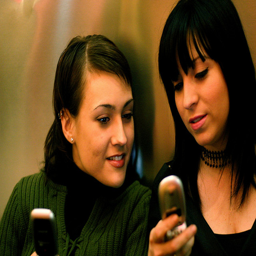
Two women are checking something on a cellphone.
a close up of two people using cell phones
Two women with dark hair holds their phones while looking at one woman's phone.
A pair of women observing something on a cell phone.
Girl friends sharing the contents of their flip telephones